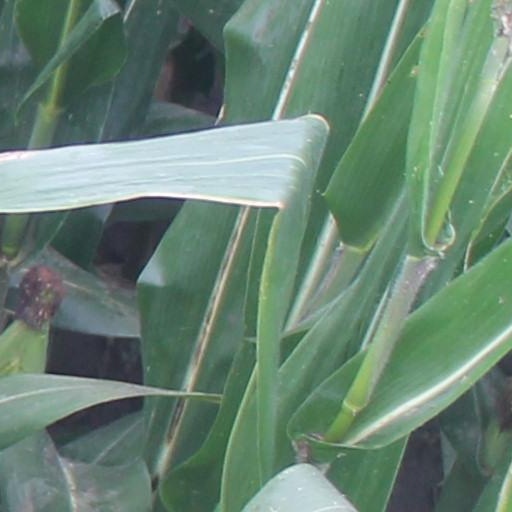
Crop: maize; corn